Tripoli, Iowa

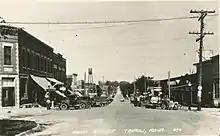
Mainstreet, 1920

According to the United States Census Bureau, the city has a total area of , all land.